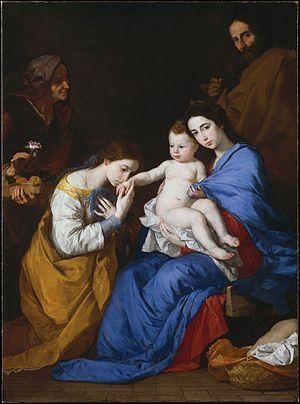
José de Ribera, né le 12 janvier 1591 à Xàtiva et mort le 2 septembre 1652 à Naples, dit lo Spagnoletto en raison de sa petite taille ou Jusepe Ribera en italien, est un peintre et graveur espagnol de l'ère baroque. Il est l'un des représentants du ténébrisme et de l'école napolitaine.